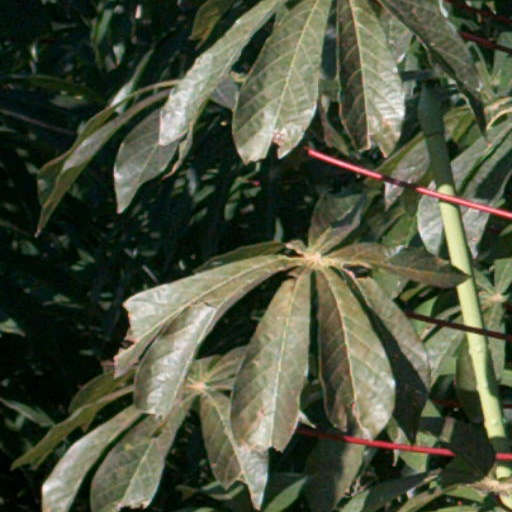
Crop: cassava